Michael Benjamin (investor)

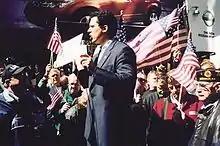
Bonheur in 2004

Michael Benjamin Bonheur (born November 1, 1969) is an American investor and politician, who was an unsuccessful Republican candidate for the United States Senate in 2004.